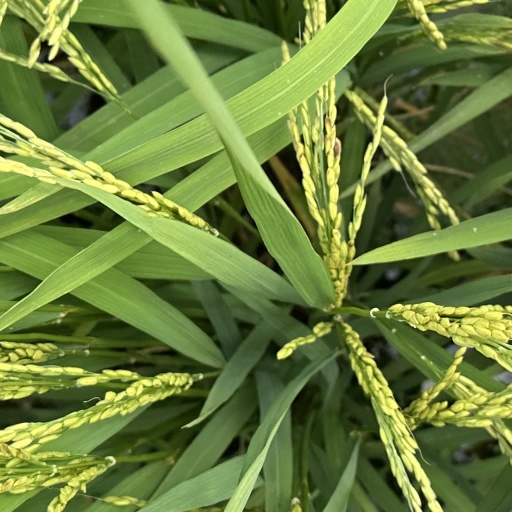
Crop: rice